Batak cuisine

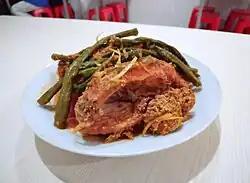
Carp Arsik, Batak style spicy fish

Since the Batak tribes live in the interior of North Sumatra, freshwater fish that live in rivers or Lake Toba is commonly consumed by locals. Carp usually cooked as Arsik or Dengke Mas na Niura, the fish is not cooked, but just seasoned and flavored in heavy spices. In addition to carp, catfish and tilapia are also consumed, usually cooked as Na Tinombur.